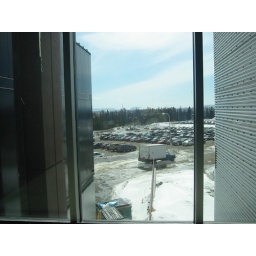
Frequently I sit at a table in the ATAC building to do homework. This is the window next to the table.